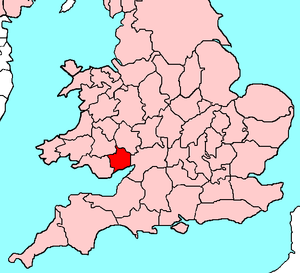
Le Monmouthshire, renommé Gwent, d'après le nom de l'ancien royaume, est le comté le plus dans le sud-est du pays de Galles, près de la frontière anglaise.
Le drapeau de Monmouthshire est le drapeau du comté de Monmouth au Royaume-Uni. Il a été conçu par l'Association Monmouthshire et a été enregistré au "Flag Institute" en tant que drapeau officiel du comté en 2011, bien que ses origines remontent au VIᵉ siècle.